Wildwood Crest, New Jersey

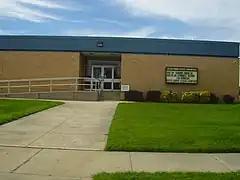
Wildwood Crest Memorial School

Wildwood Crest has been governed under the Walsh Act, by a three-member commission, since 1937. The borough is one of 30 municipalities (of the 564) statewide that use the commission form of government. The governing body is comprised of three commissioners, who are elected at-large on a non-partisan basis to serve concurrent four-year terms of office, with the vote taking place as part of the November general election. At a reorganization conducted after each election, the commission selects one of its members to serve as mayor and gives each commissioner an assigned department to oversee and operate. As part of an effort to reduce the costs of conducting a standalone election for commissioners and to generate greater participation from voters, the election for borough commissioners was shifted from May to November by an ordinance passed in 2012, with the first November election held in 2013.